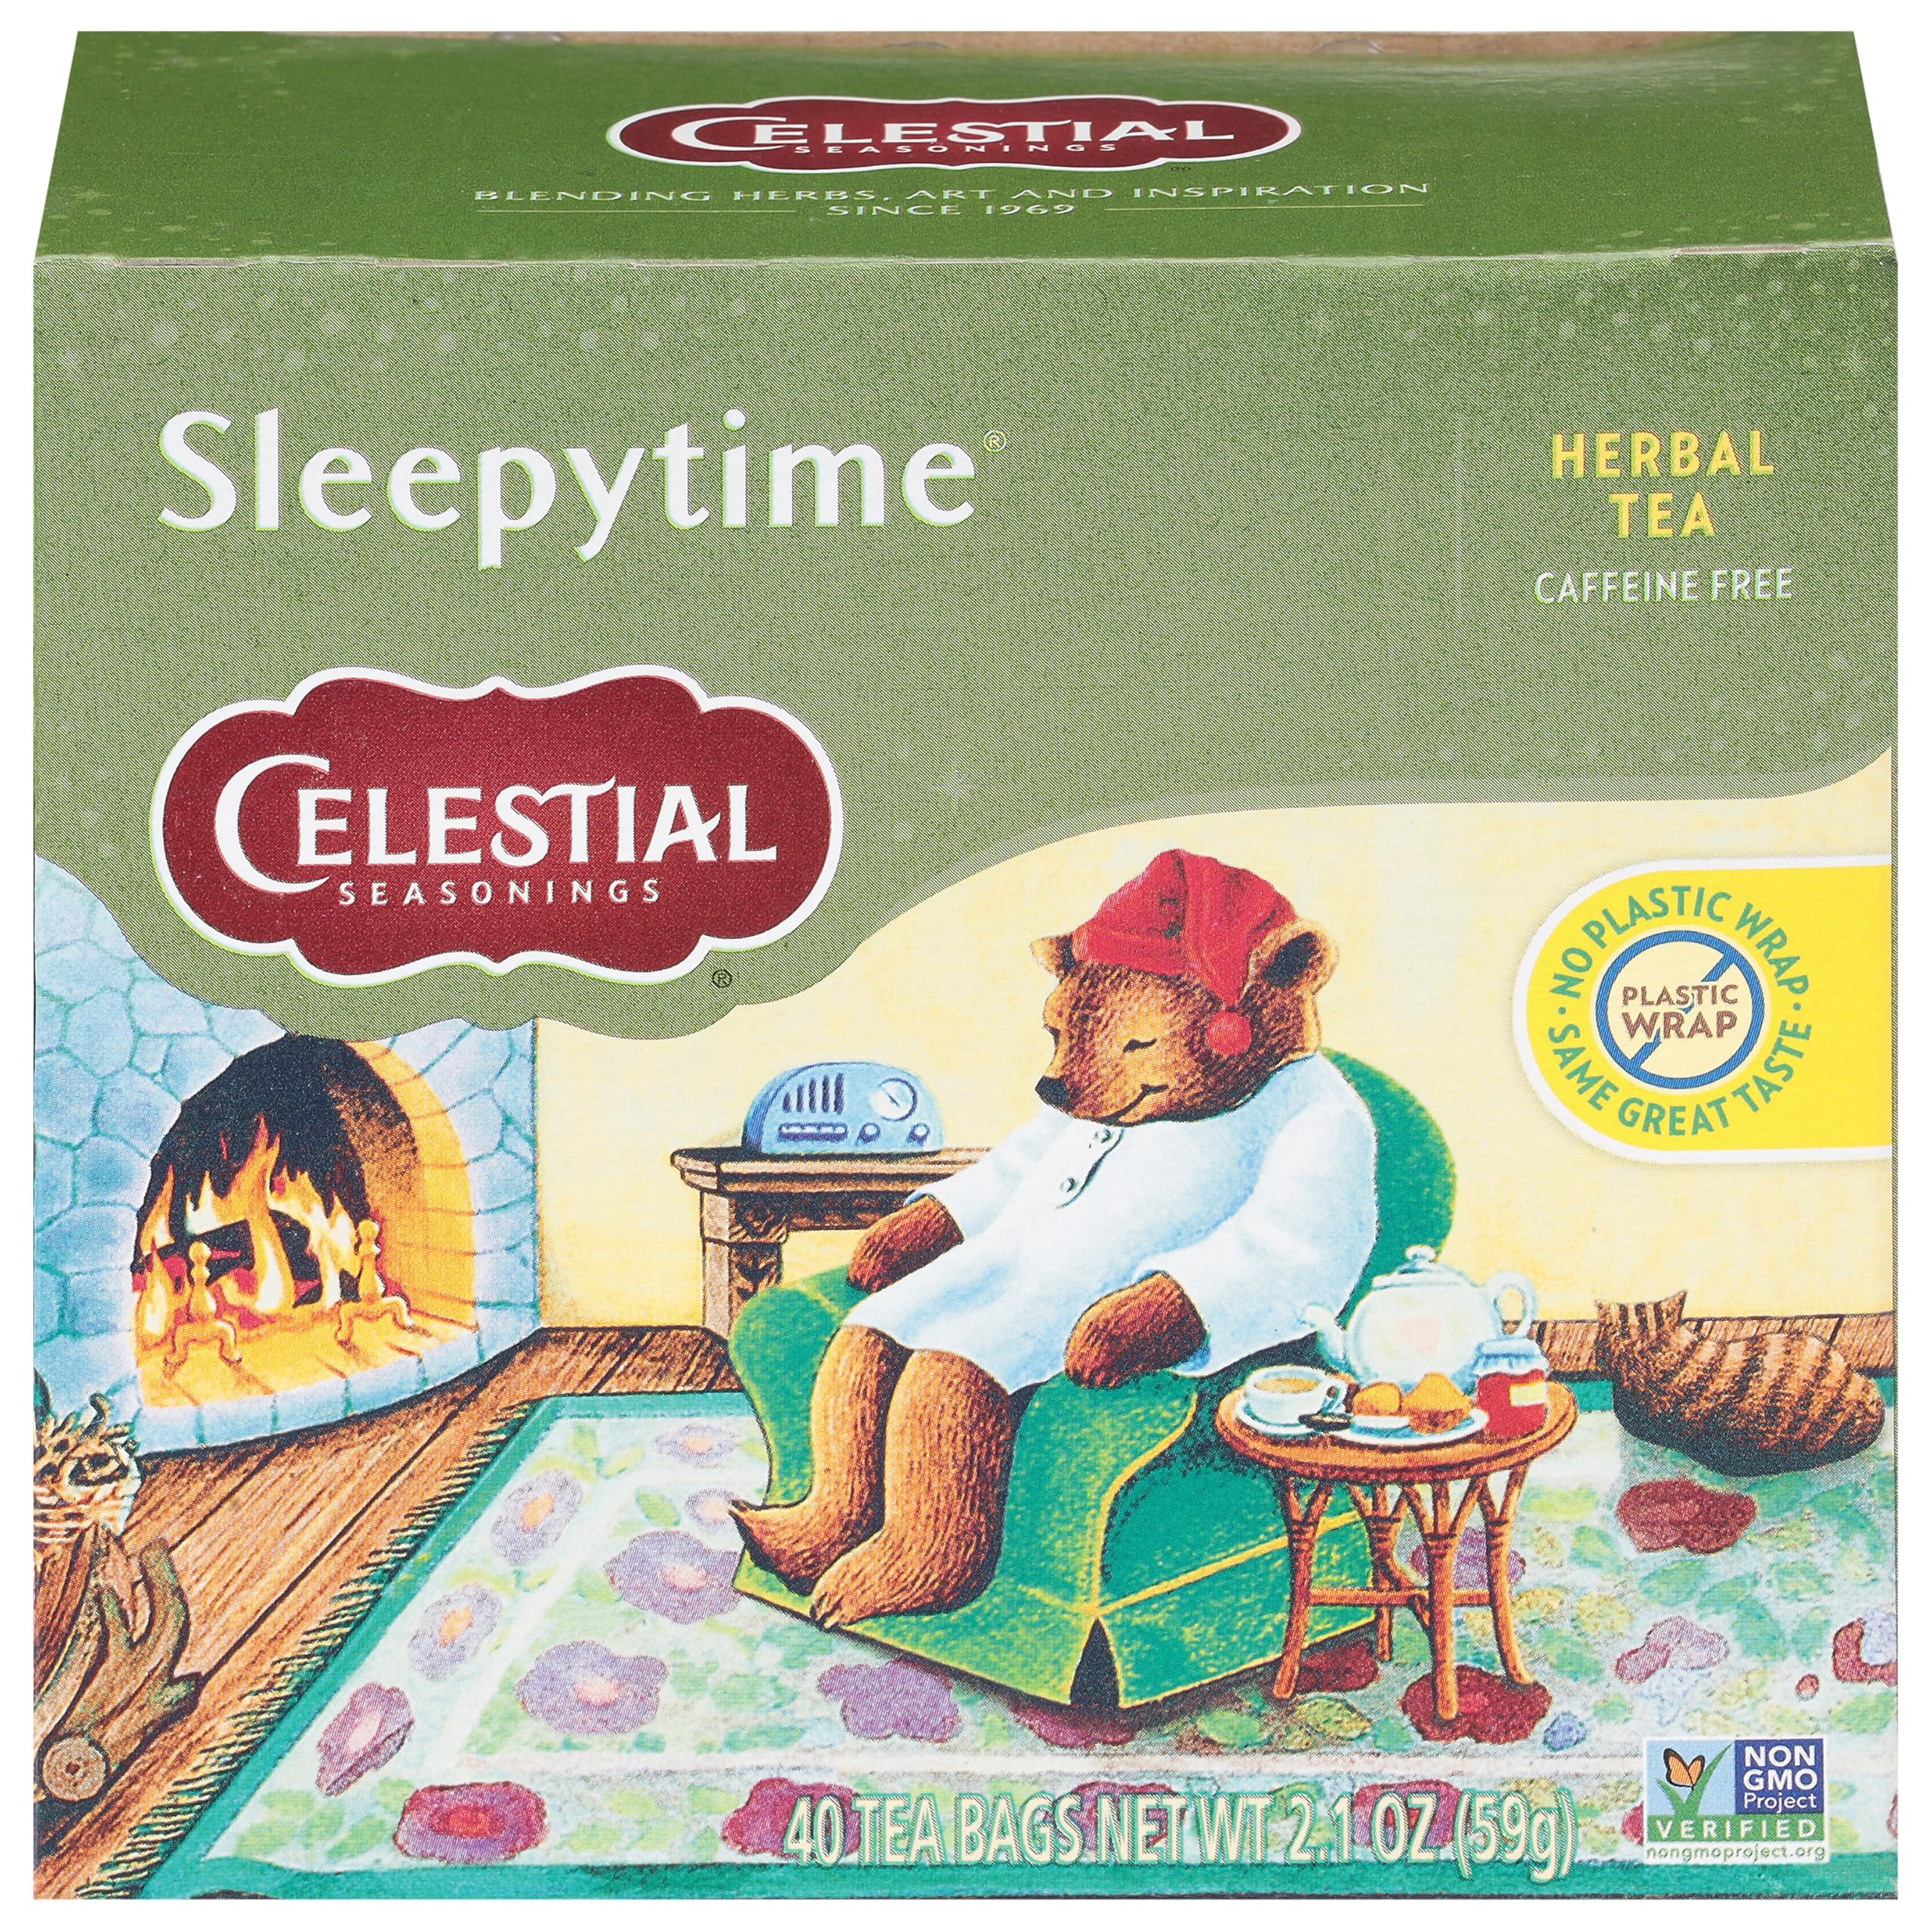
Item Name: Celestial Seasonings Herbal Tea, Sleeytime, 40 Count
Bullet Point 1: Celestial Seasonings
Bullet Point 2: sleepy time tea bags
Bullet Point 3: 40 count
Value: 40.0
Unit: Count

Price: 4.66